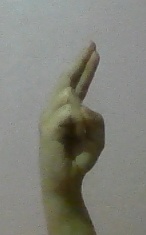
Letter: zay